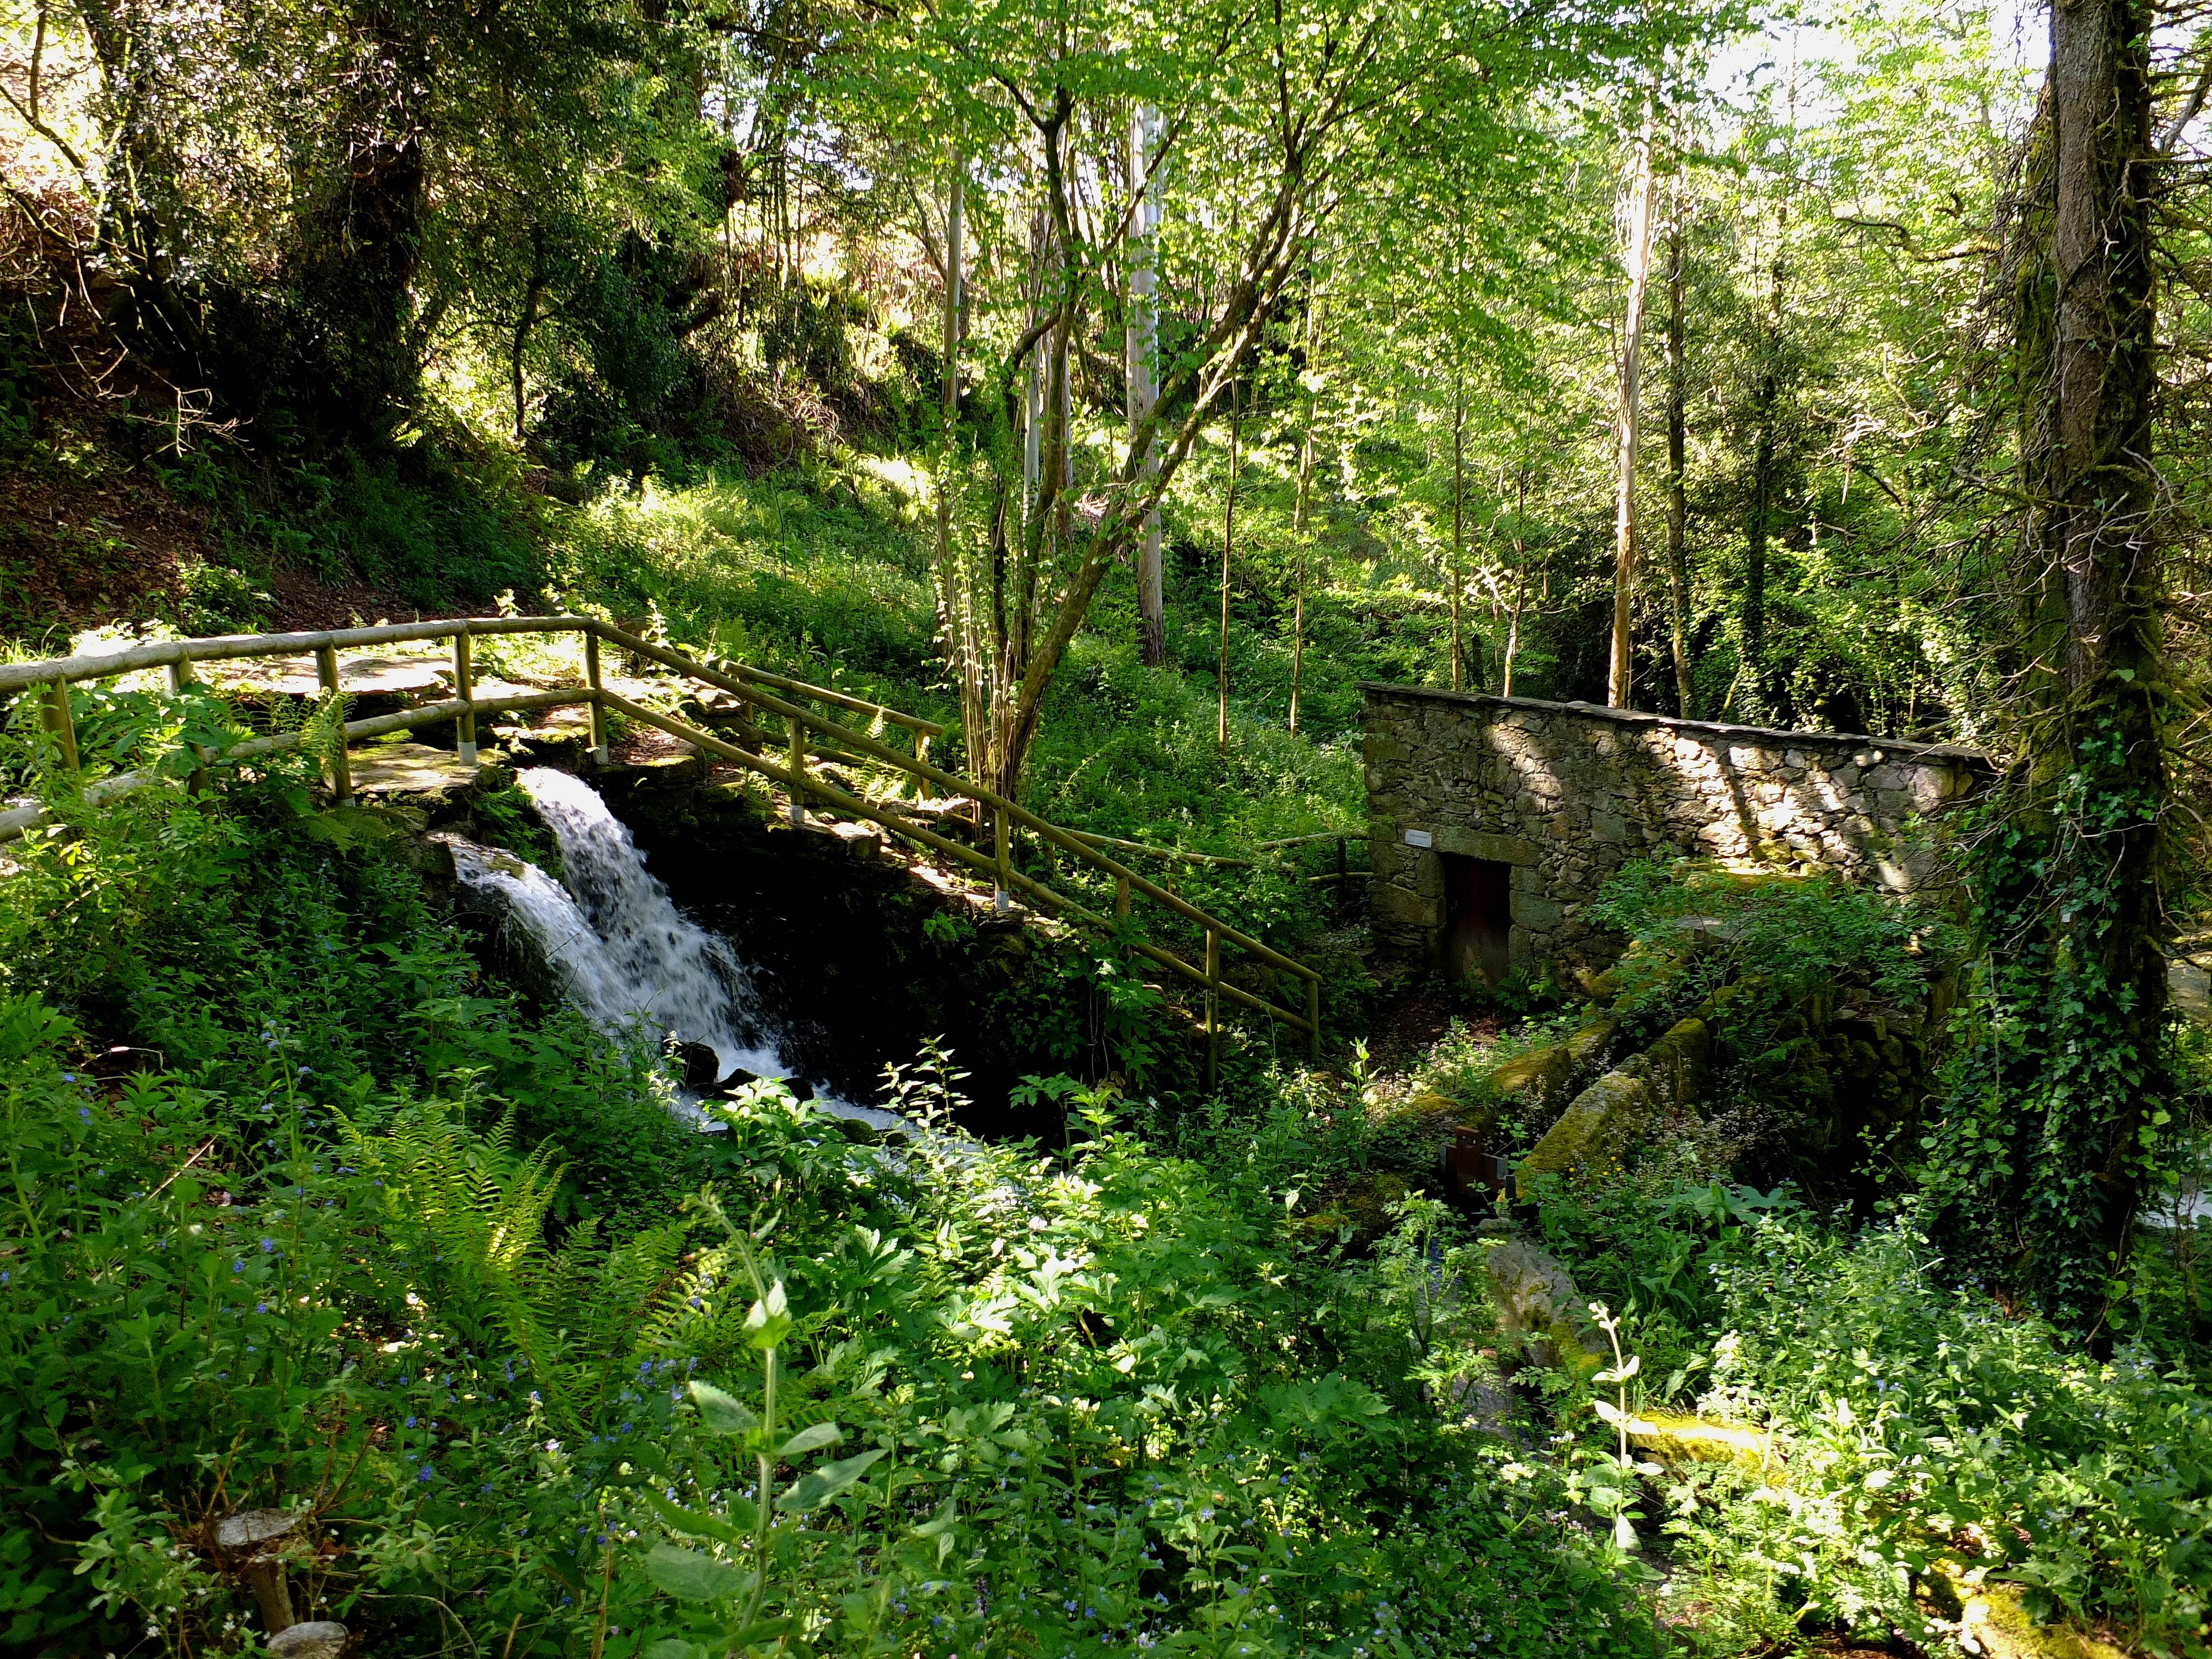
tree, forest, wilderness, trail, flower, pond, stream, green, jungle, botany, garden, vegetation, rainforest, wetland, galicia, pontevedra, woodland, habitat, ecosystem, espana, pontevedragaliciaespa a, nature reserve, biome, old growth forest, natural environment